Waluscha De Sousa

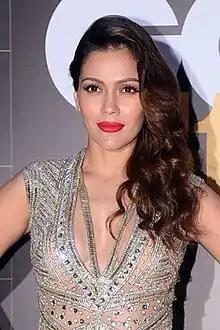
De Sousa graces in GQ Style Awards 2018

Waluscha De Sousa (born 28 November 1981) is an Indian actress and model. She made her debut in the 2016 Hindi film "Fan," in which she starred alongside Shah Rukh Khan.